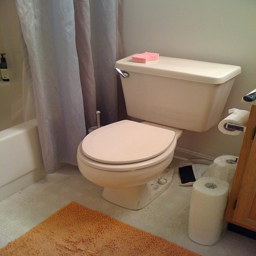
A bathroom depicting a toilet and a bathtub.
A small bathroom with its toilet, and paper towels below the TP.
A toilet, shower, and other accessories in a bathroom.
A toilet with rolls of toilet paper and a carpet on the floor.
A white toilet and tissue in a room.